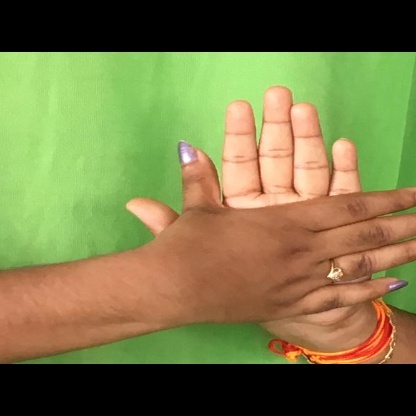
Mudra: Chakra